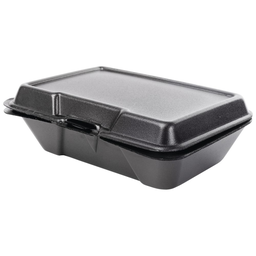
Label: paper